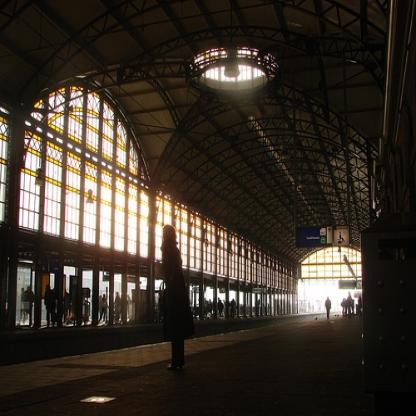
Scene: Indoor